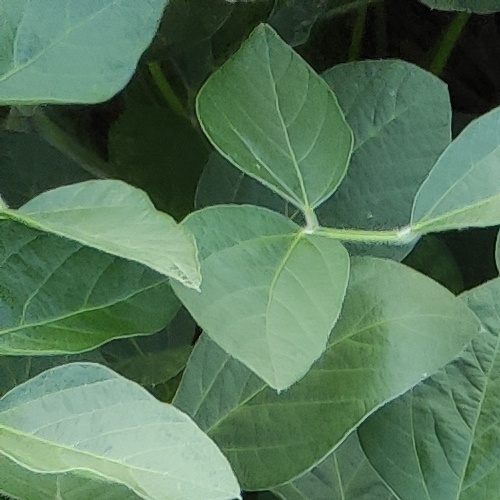
Label: Healthy